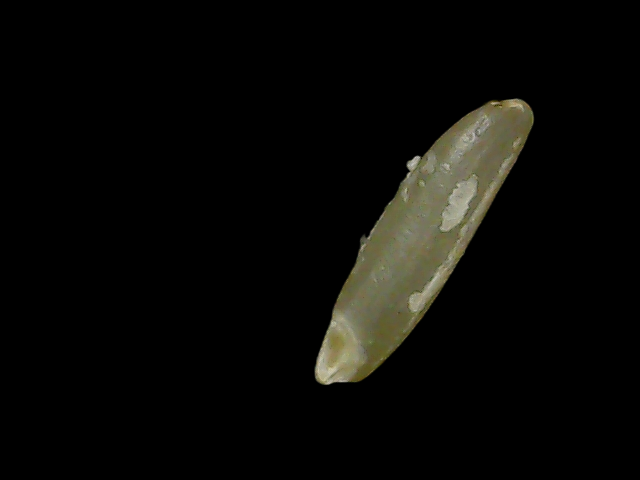
Rice variety: Binadhan19